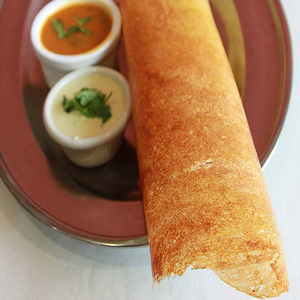
Dish: dosa